Sidney Jonas Budnick

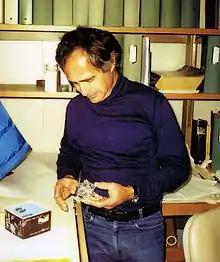
Sidney Jonas Budnick

Sidney Jonas Budnick (June 18, 1921 – August 25, 1994) was an American abstract artist. He was born and raised in New York City.